The Desperate Chase (film)

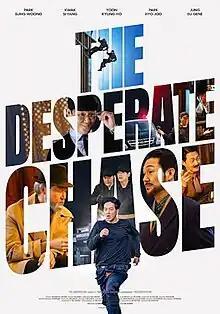
Theatrical release poster

The Desperate Chase is a 2024 South Korean action comedy film directed by Kim Jae-hoon, starring Park Sung-woong, Kwak Si-yang, and Yoon Kyung-ho. The film is about a Gold Medi Valley, a medical complex, coming up in Jeju Island, where a troubled detective with anger control disorder, chases South Korea's best swindler and master of transformation. It premiered on August 21, 2024 in South Korea.